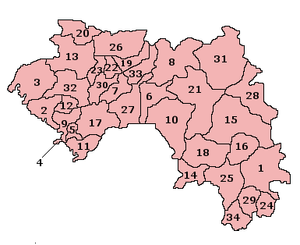
La subdivision de la Guinée en sous-entités territoriales.